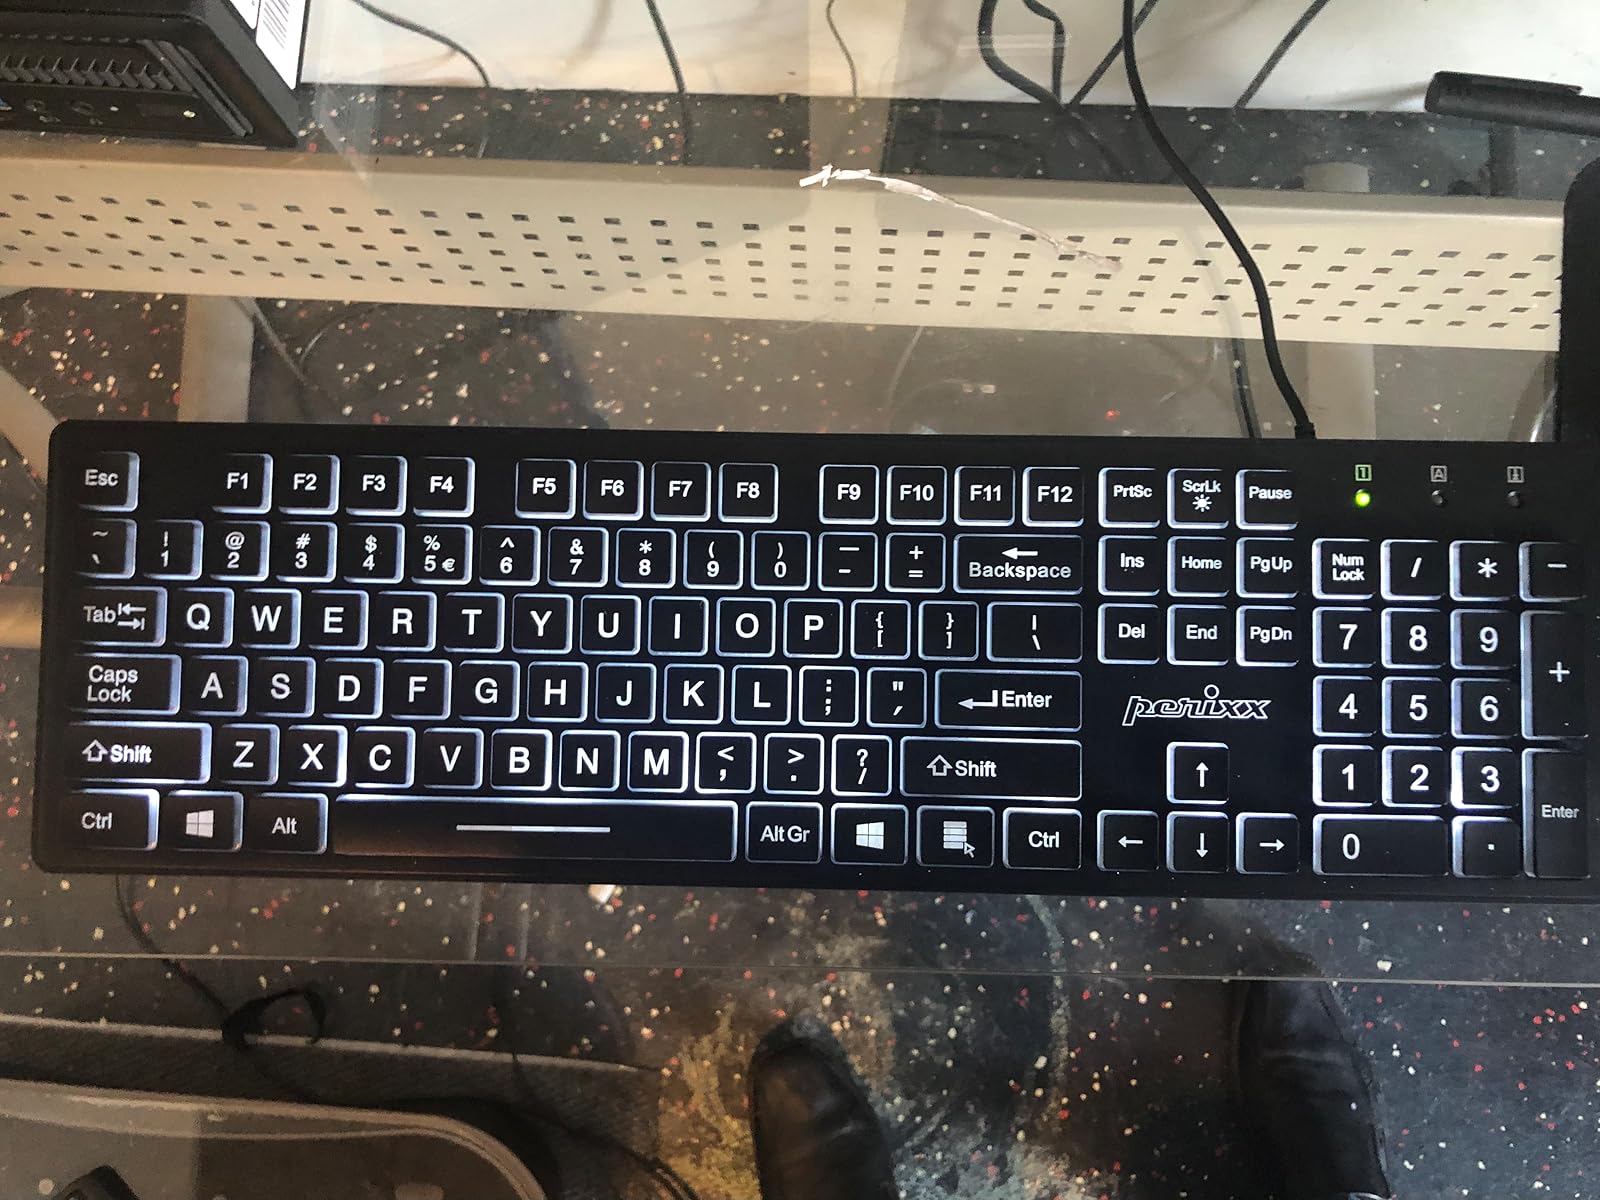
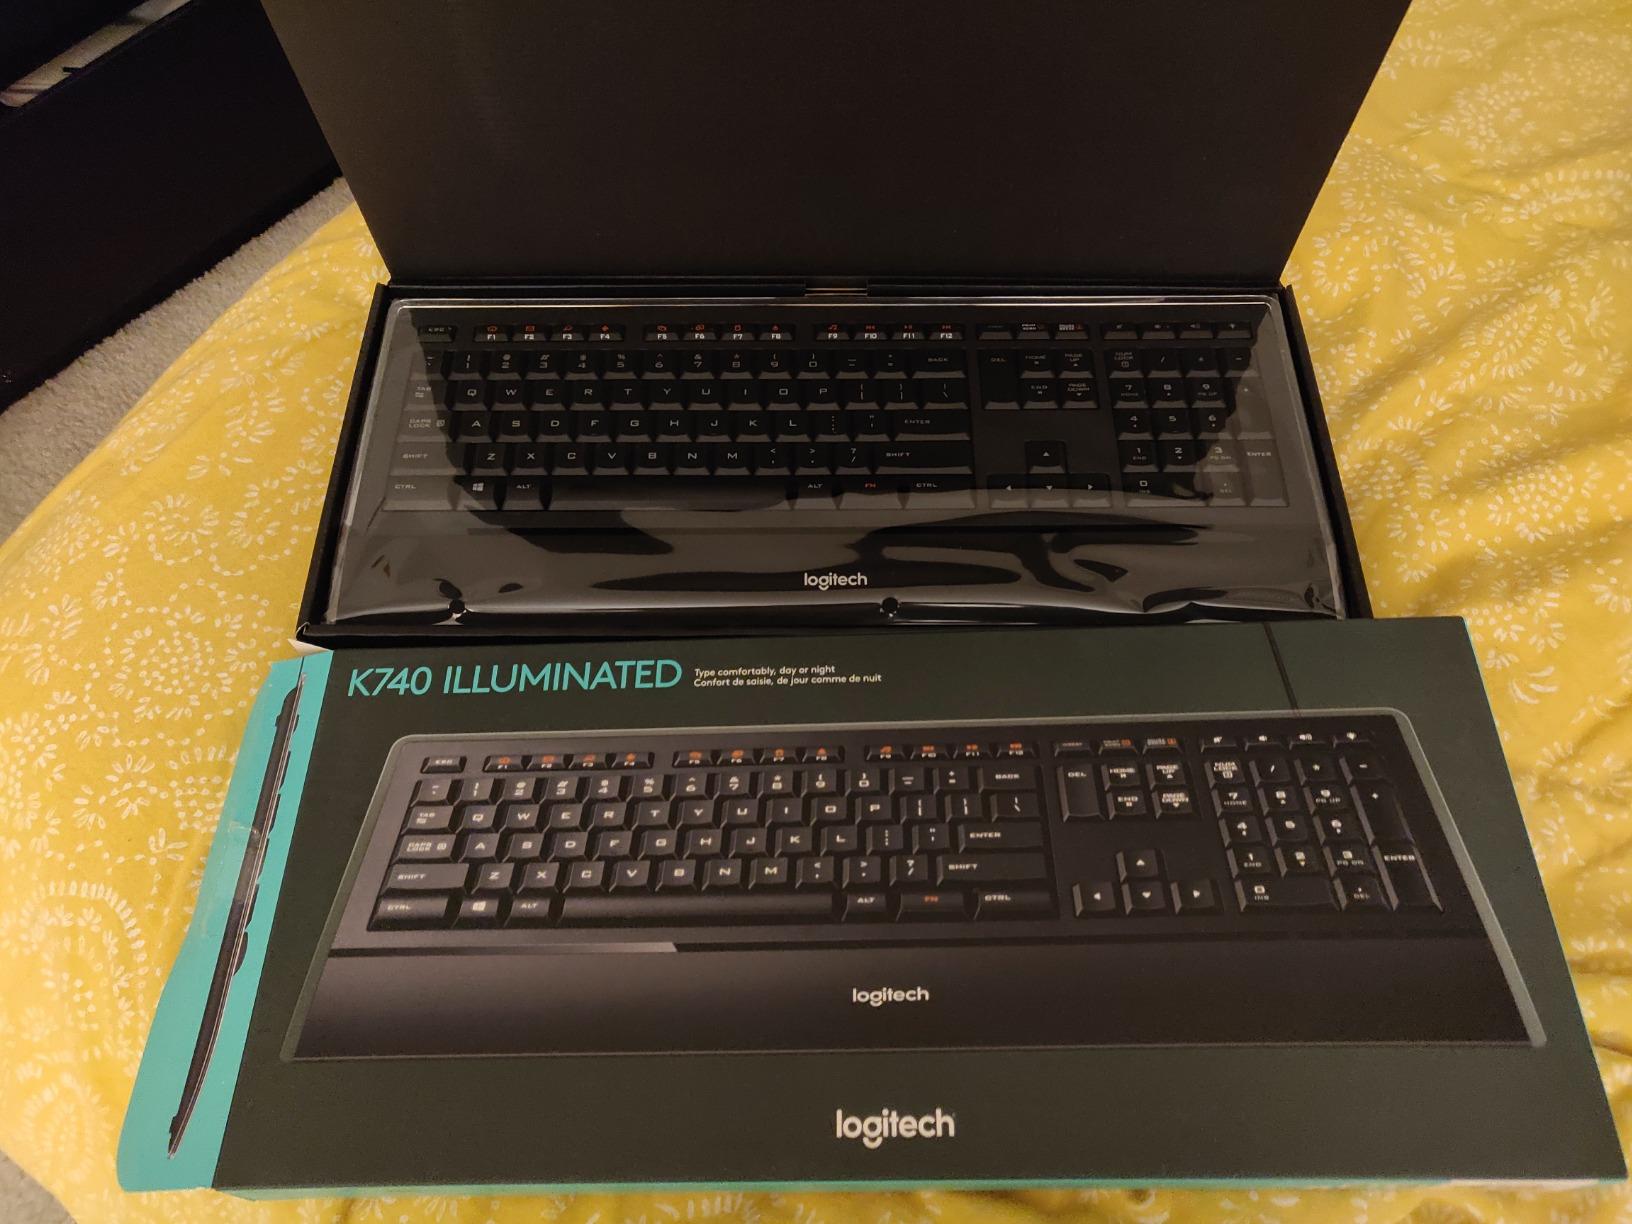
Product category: keyboard
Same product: no